Santa Maria d'Itria, Niscemi

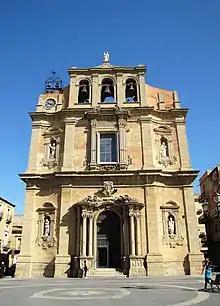
Facade of church

Santa Maria d'Itria is a Baroque-style mother church (duomo) in the town of Niscemi, in the Province of Caltanissetta, region of Sicily, Italy. It rises across the piazza from the church of the Addolorata.